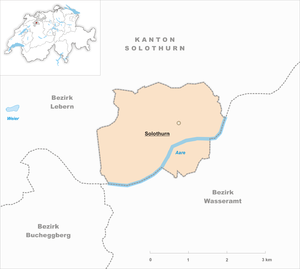
Soleure est une ville suisse, chef-lieu du canton de Soleure.